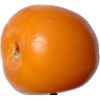
Label: yellow_tomato